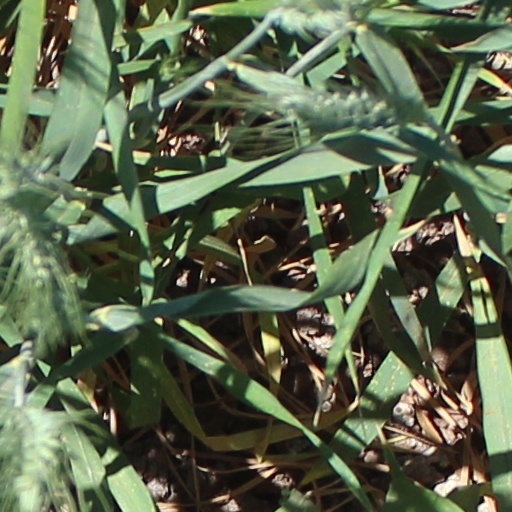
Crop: wheat